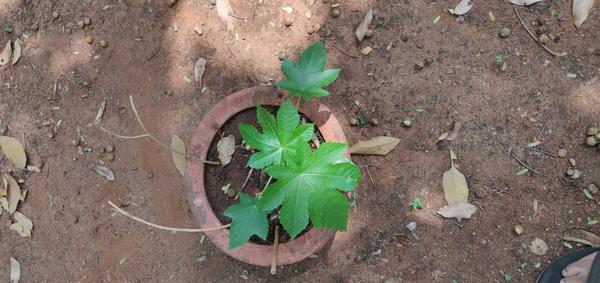
Plant: Castor